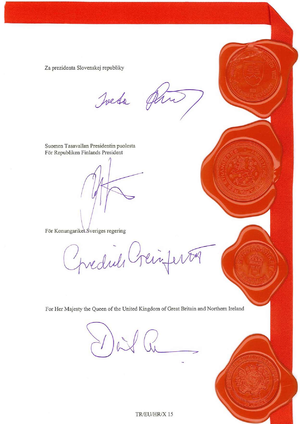
Le traité de Bruxelles de 2011 est l'un des traités d'adhésion à l'Union européenne, signé le 9 décembre 2011 à Bruxelles par les chefs d'État et de gouvernement des pays membres de l'Union et par le président croate Ivo Josipović et la présidente du gouvernement Jadranka Kosor. Il consacre le sixième élargissement de l'Union européenne, avec l'entrée de la Croatie.